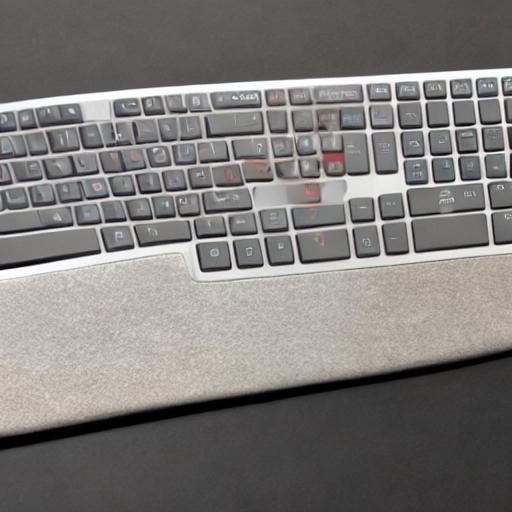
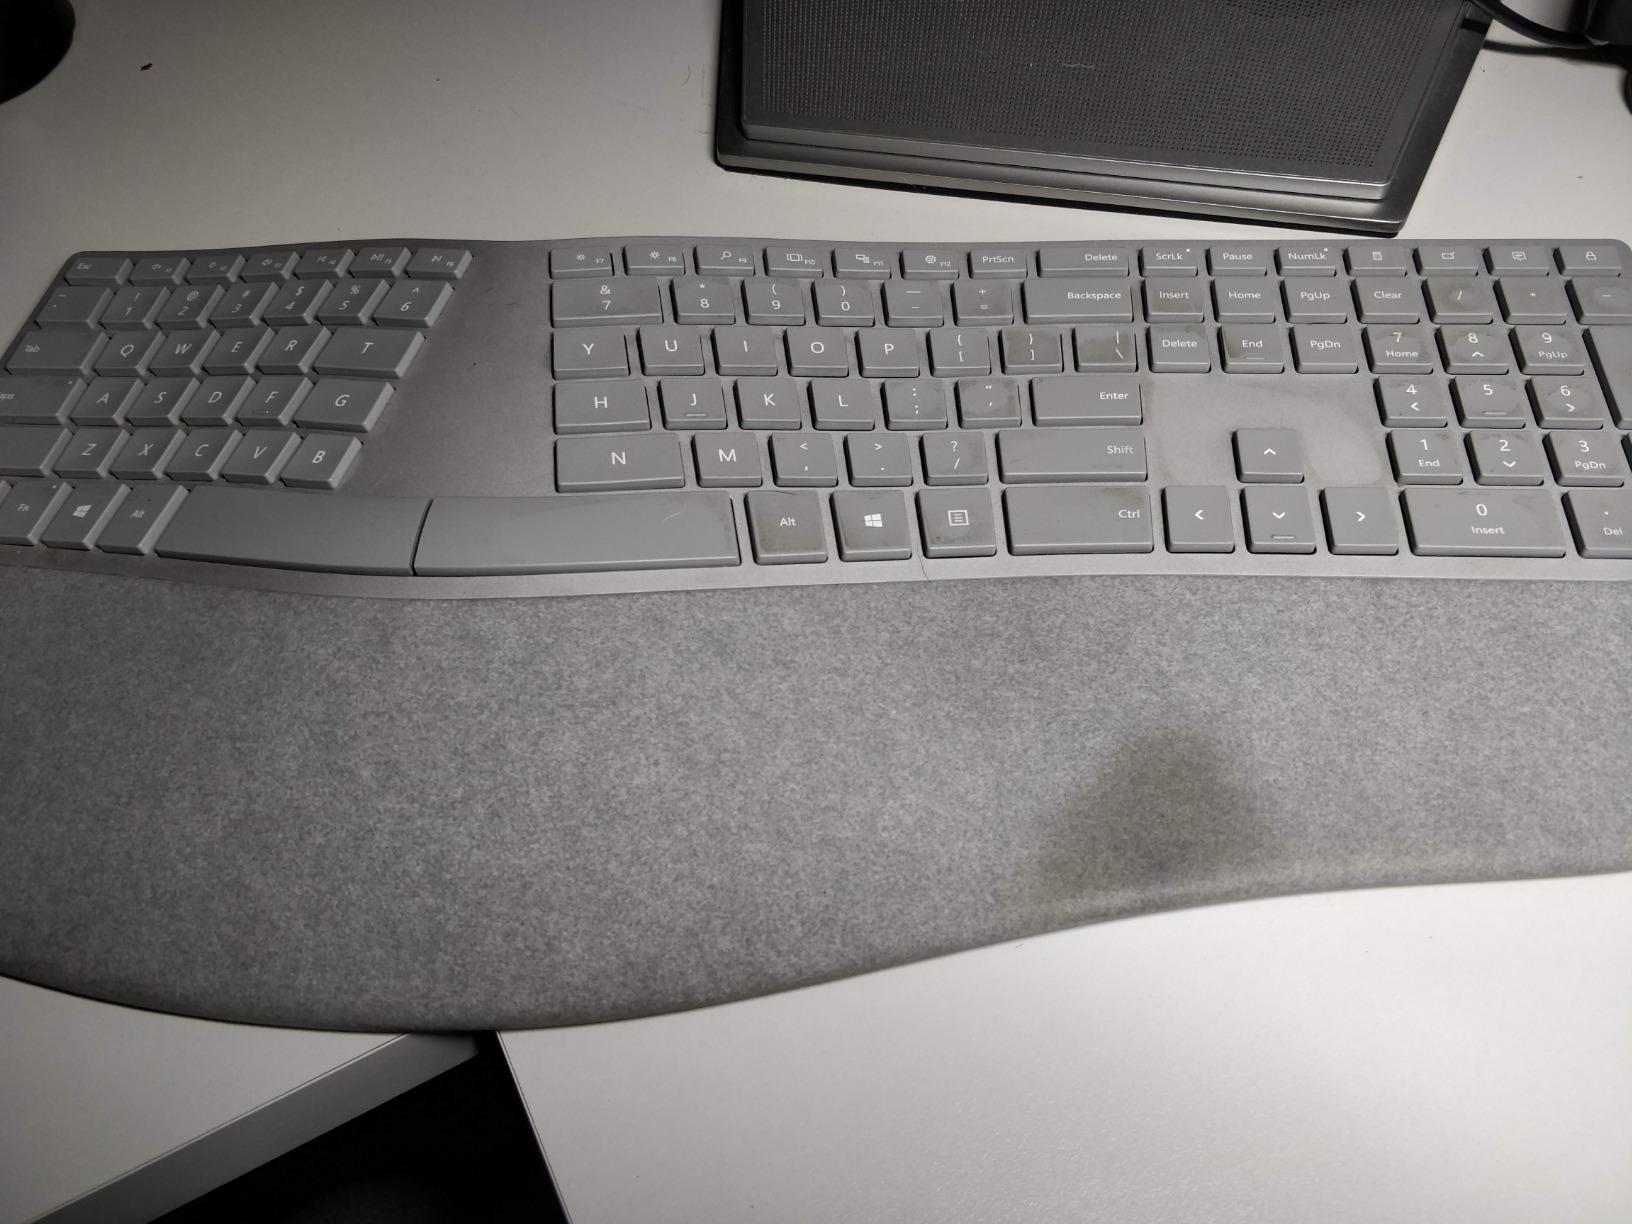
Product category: keyboard
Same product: no